HMS Lancaster (F229)

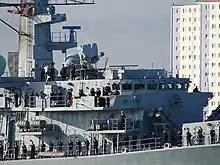
"Lancaster" returning from a deployment in the Persian Gulf

"Lancaster" was involved in anti-drug operations in the Caribbean, but also delivered Vice Admiral Adrian Johns in 2009 to his new post as Governor of Gibraltar. In February 2010 "Lancaster" was deployed in waters off the Horn of Africa as part of Combined Task Force 150, tackling piracy, drug-running, people trafficking, arms smuggling, and other criminal and terrorist threats.